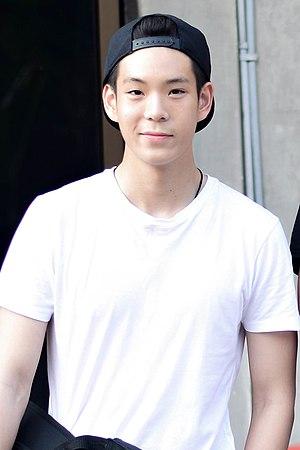
Kritsanapoom Pibulsonggram, surnommé Jay Jay ou Jaylerr, né le 15 août 1996 dans la province de Chiang Mai, fait partie du groupe de boys band Nine by Nine et est un acteur thaïlandais.